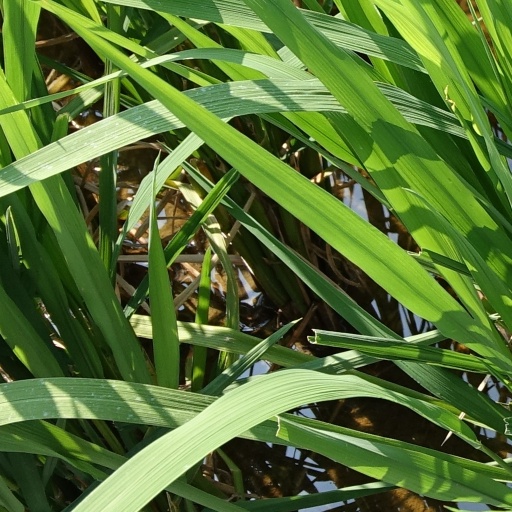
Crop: rice